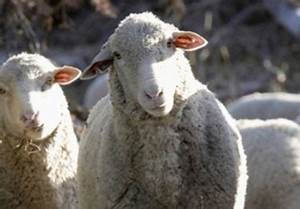
Label: sheep